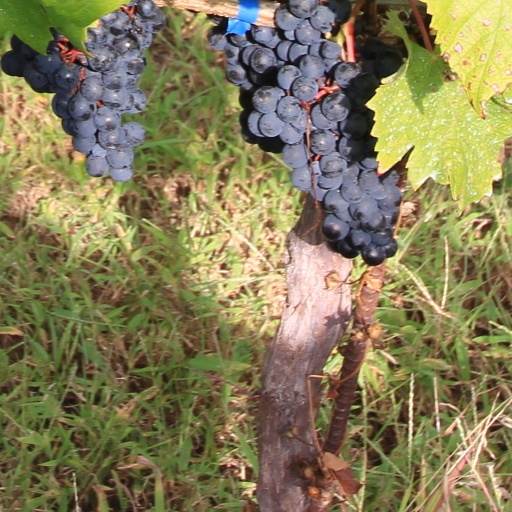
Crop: grape